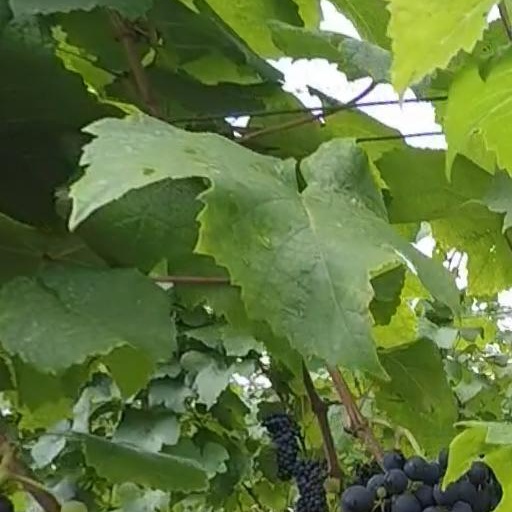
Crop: grape